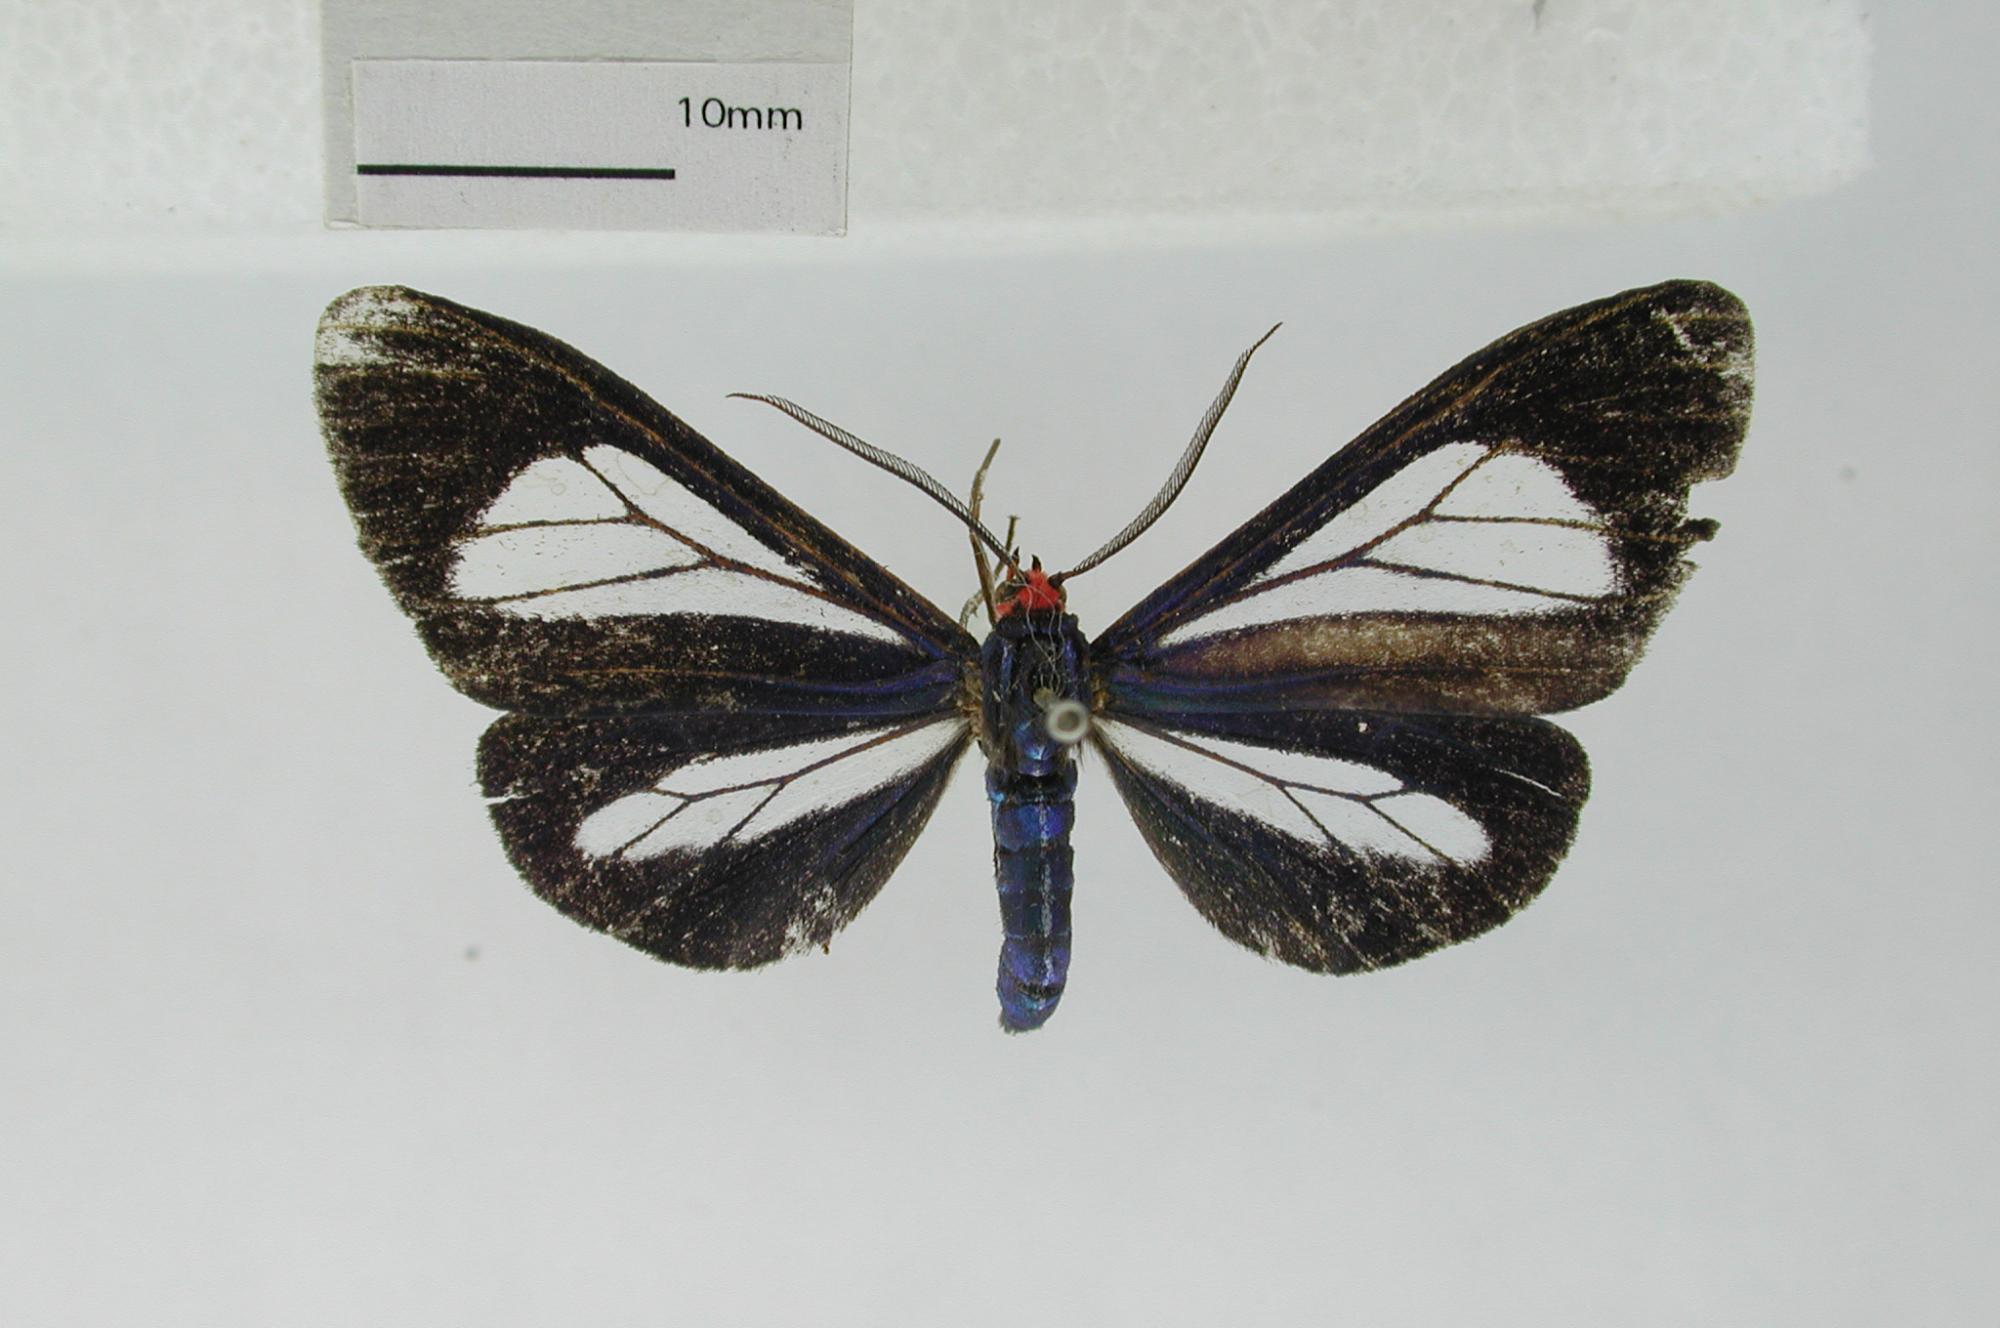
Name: Agyrta conspicua
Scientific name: Agyrta conspicua Schaus, 1911
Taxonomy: Animalia, Arthropoda, Insecta, Lepidoptera, Arctiidae
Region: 732
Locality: Tuis; Juan Vinas, Cartago, Costa Rica
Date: Jun 1907